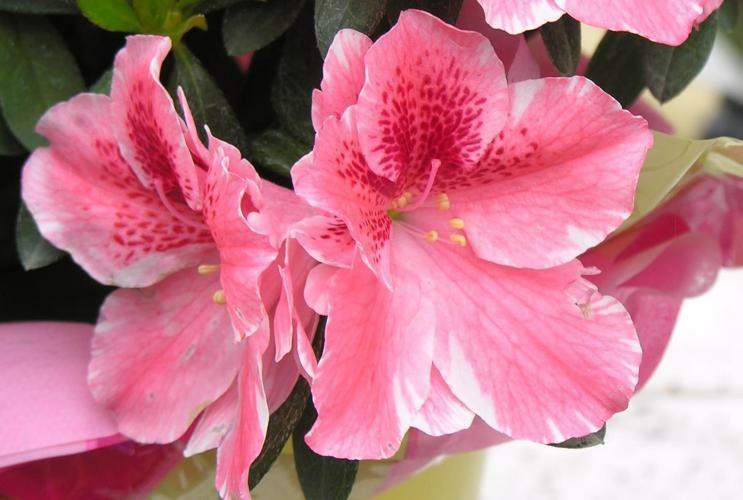
Flower: azalea